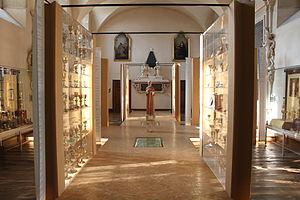
Musée d'art sacré de Dijon, Dijon, Côte-d'Or, Bourgogne, FRANCE
Le musée d'Art sacré de Dijon est un musée municipal d'Art sacré catholique bourguignon inauguré en 1980 par le chanoine Jean Marilier dans l'église Sainte-Anne de Dijon. Labellisé Musée de France, il est associé depuis 1993 au musée de la vie bourguignonne Perrin de Puycousin du monastère voisin.